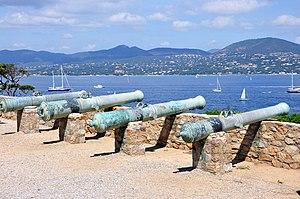
Saint-Tropez - Canons de la Citadelle
La citadelle de Saint-Tropez est une citadelle « pré-Vauban » du début du XVIIᵉ siècle contenant le musée d'histoire maritime de Saint-Tropez. Le donjon de la citadelle est classé aux monuments historiques depuis le 12 décembre 1921 et l’enceinte est classée depuis le 4 juillet 1995 ; Le glacis de la contrescarpe de la citadelle a été, quant à lui, inscrit le 23 août 1990.